Sagara, Karnataka

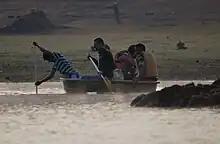
Boating at Honnemaradu

Holebaagilu is situated on the banks of the Sharavati River about 30 km from Sagar. One has to take a diversion from B. H. Road towards Ikkeri Road to get there. The Sharavati backwaters of Linganamakki dam has submerged acres of land. It is in Kolur Grama Panchayat limits. One has to take a flatboat to get across the backwaters to reach the other side where Sigandooru is.